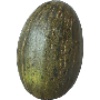
Label: Melon Piel de Sapo 1